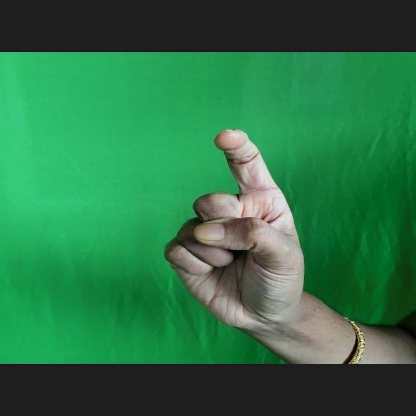
Mudra: Tamarachudam